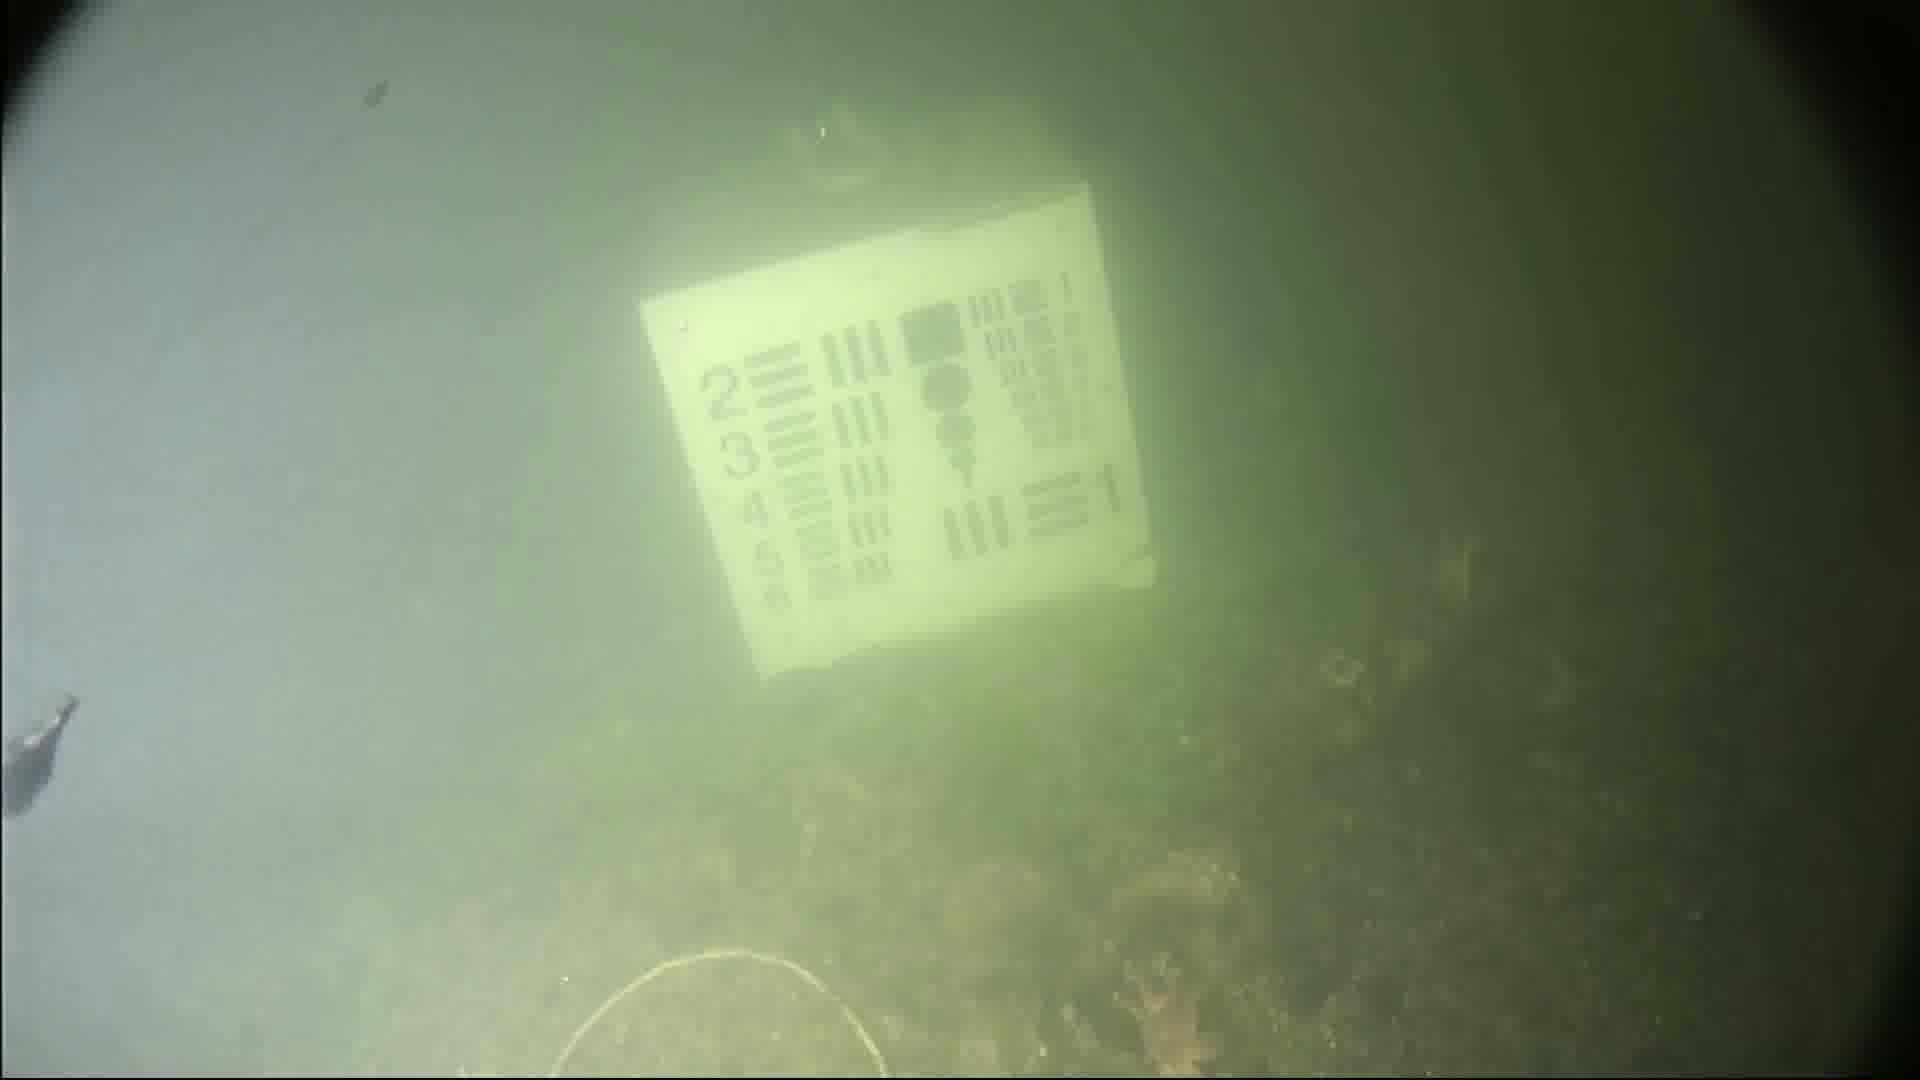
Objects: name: small_fish
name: starfish